Answer in natural language. Considering the relative positions, where is dark wood low dresser, six drawers with respect to wooden floor lamp with fabric shade? Choose between the following options: left or right
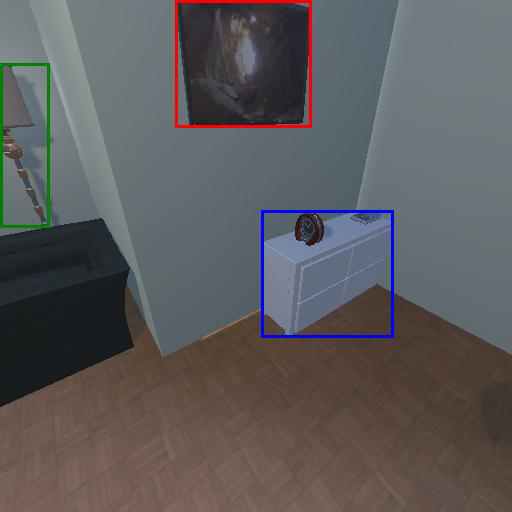
<answer>right</answer>